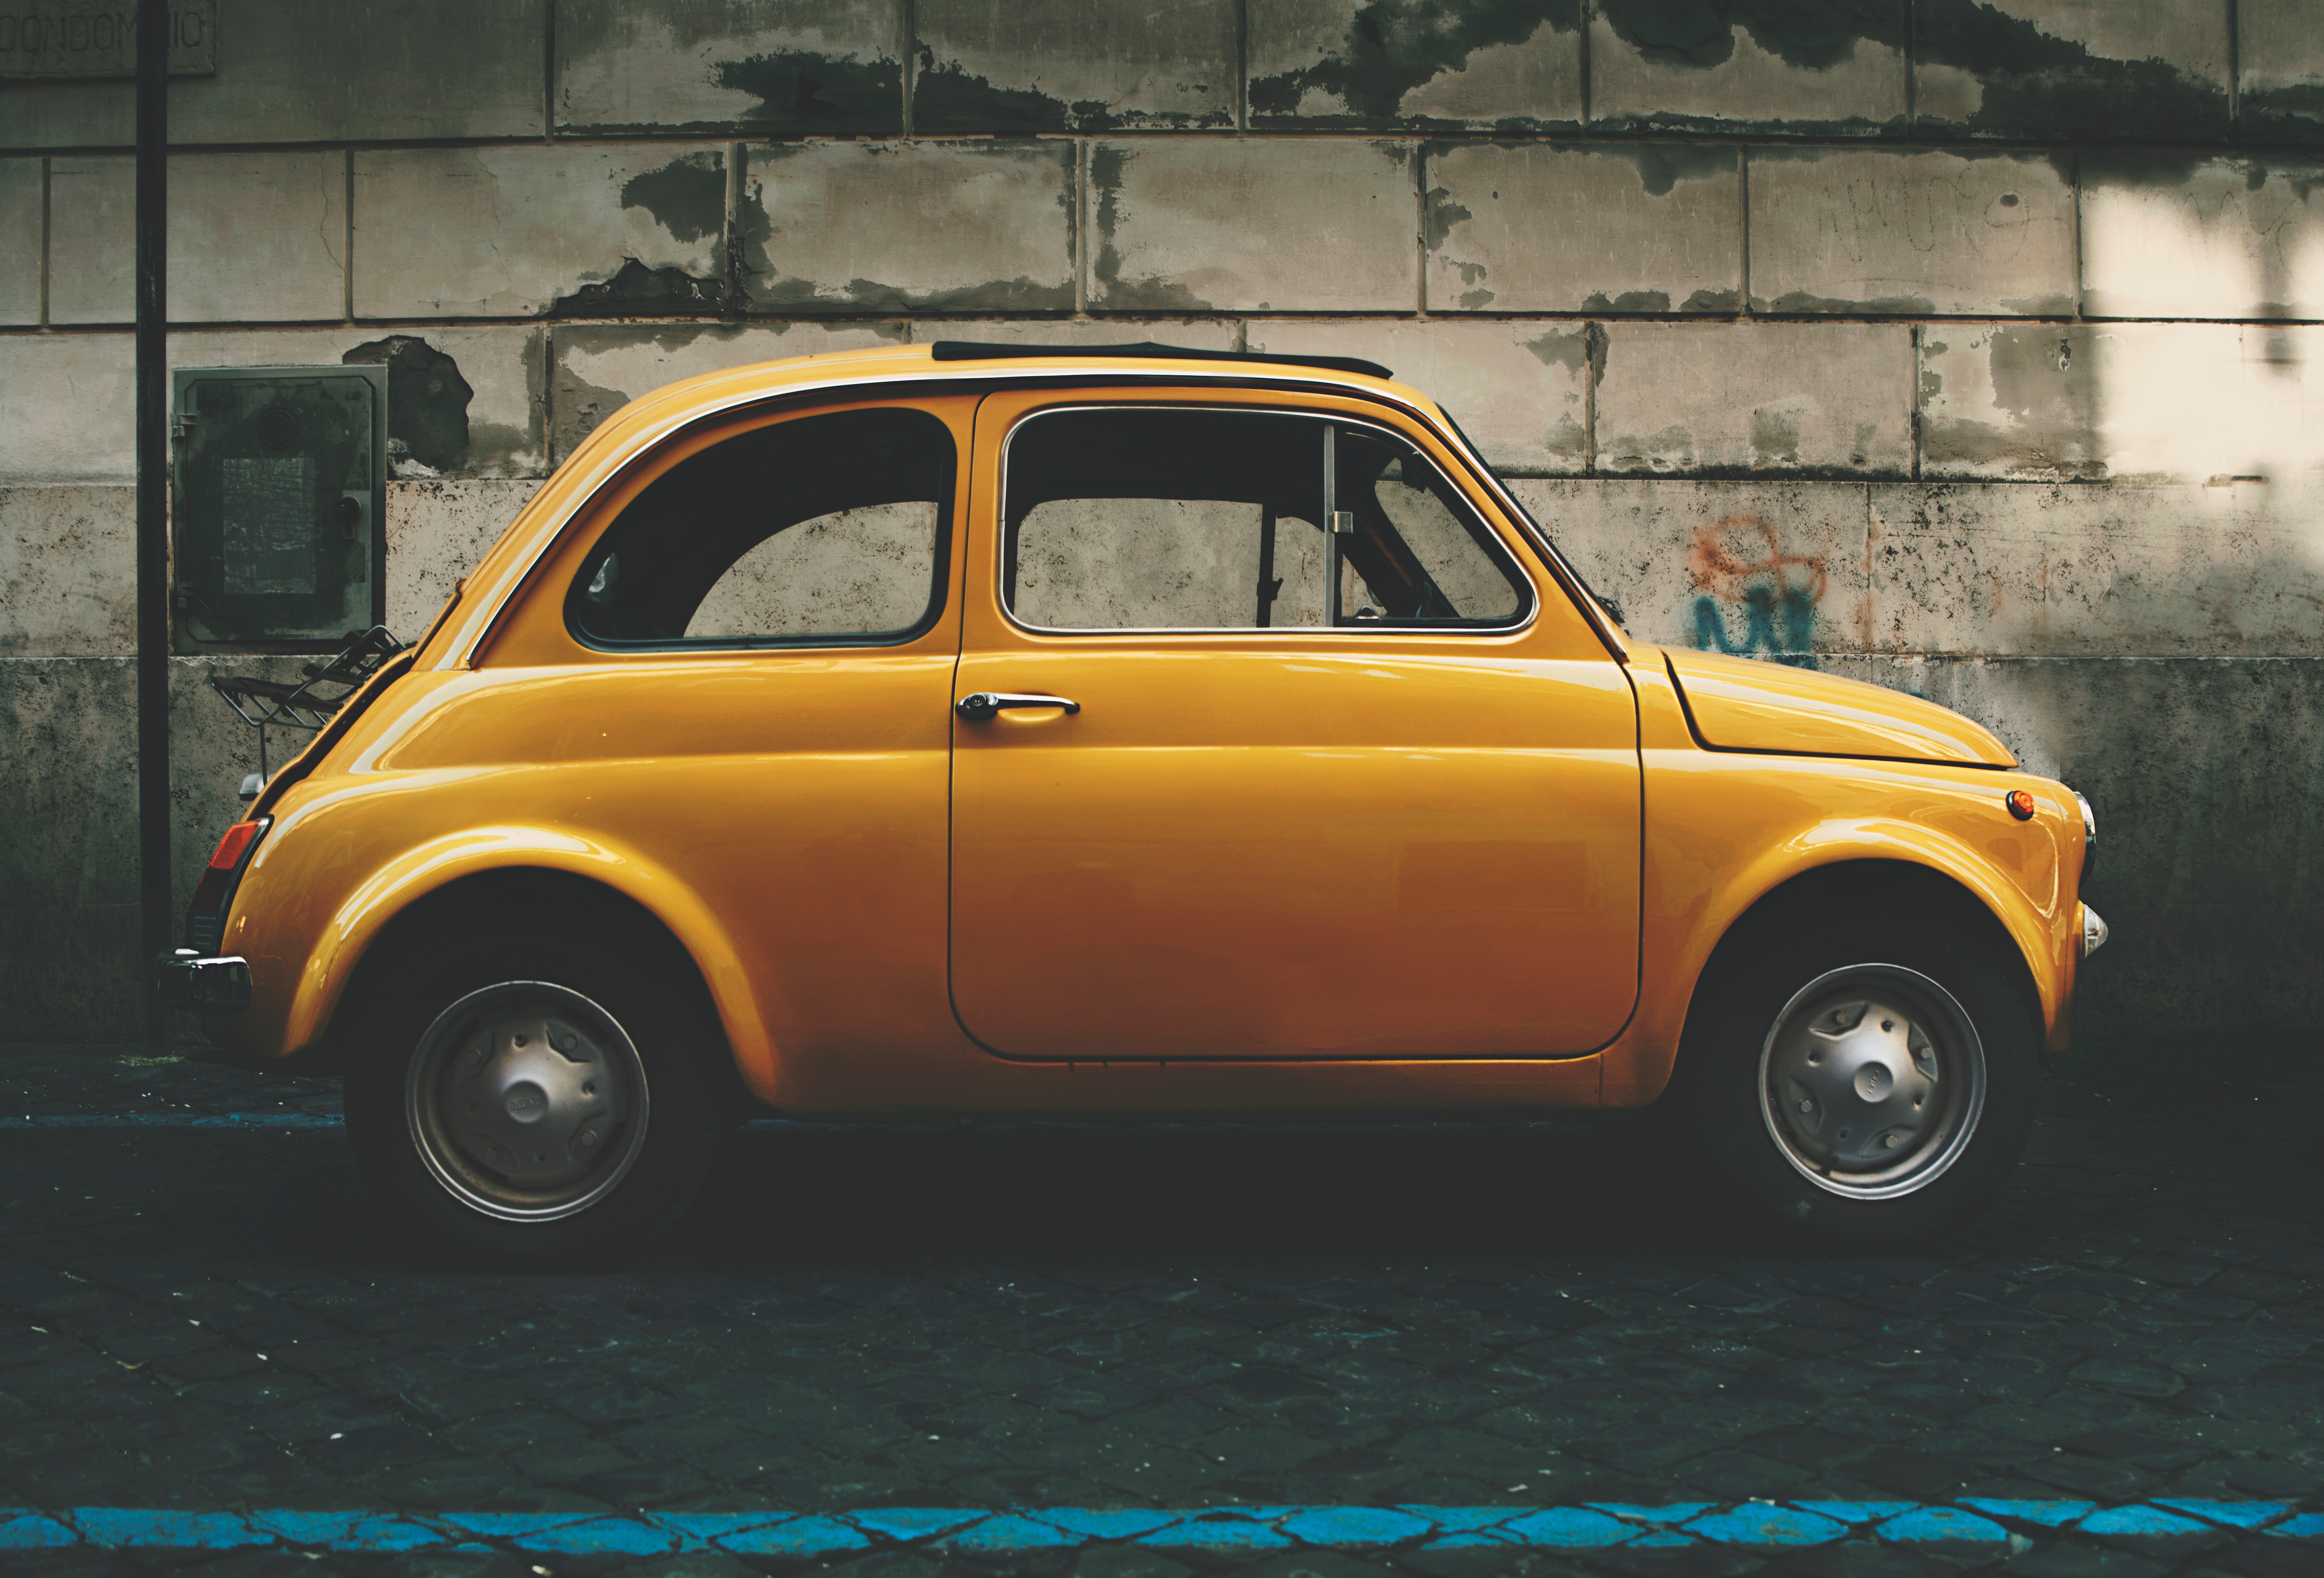
land vehicle, vehicle, car, motor vehicle, city car, coupe, yellow, classic car, rim, subcompact car, fiat 500, automotive wheel system, wheel, automotive tire, compact car, Puch 500, fiat, classic, sedan